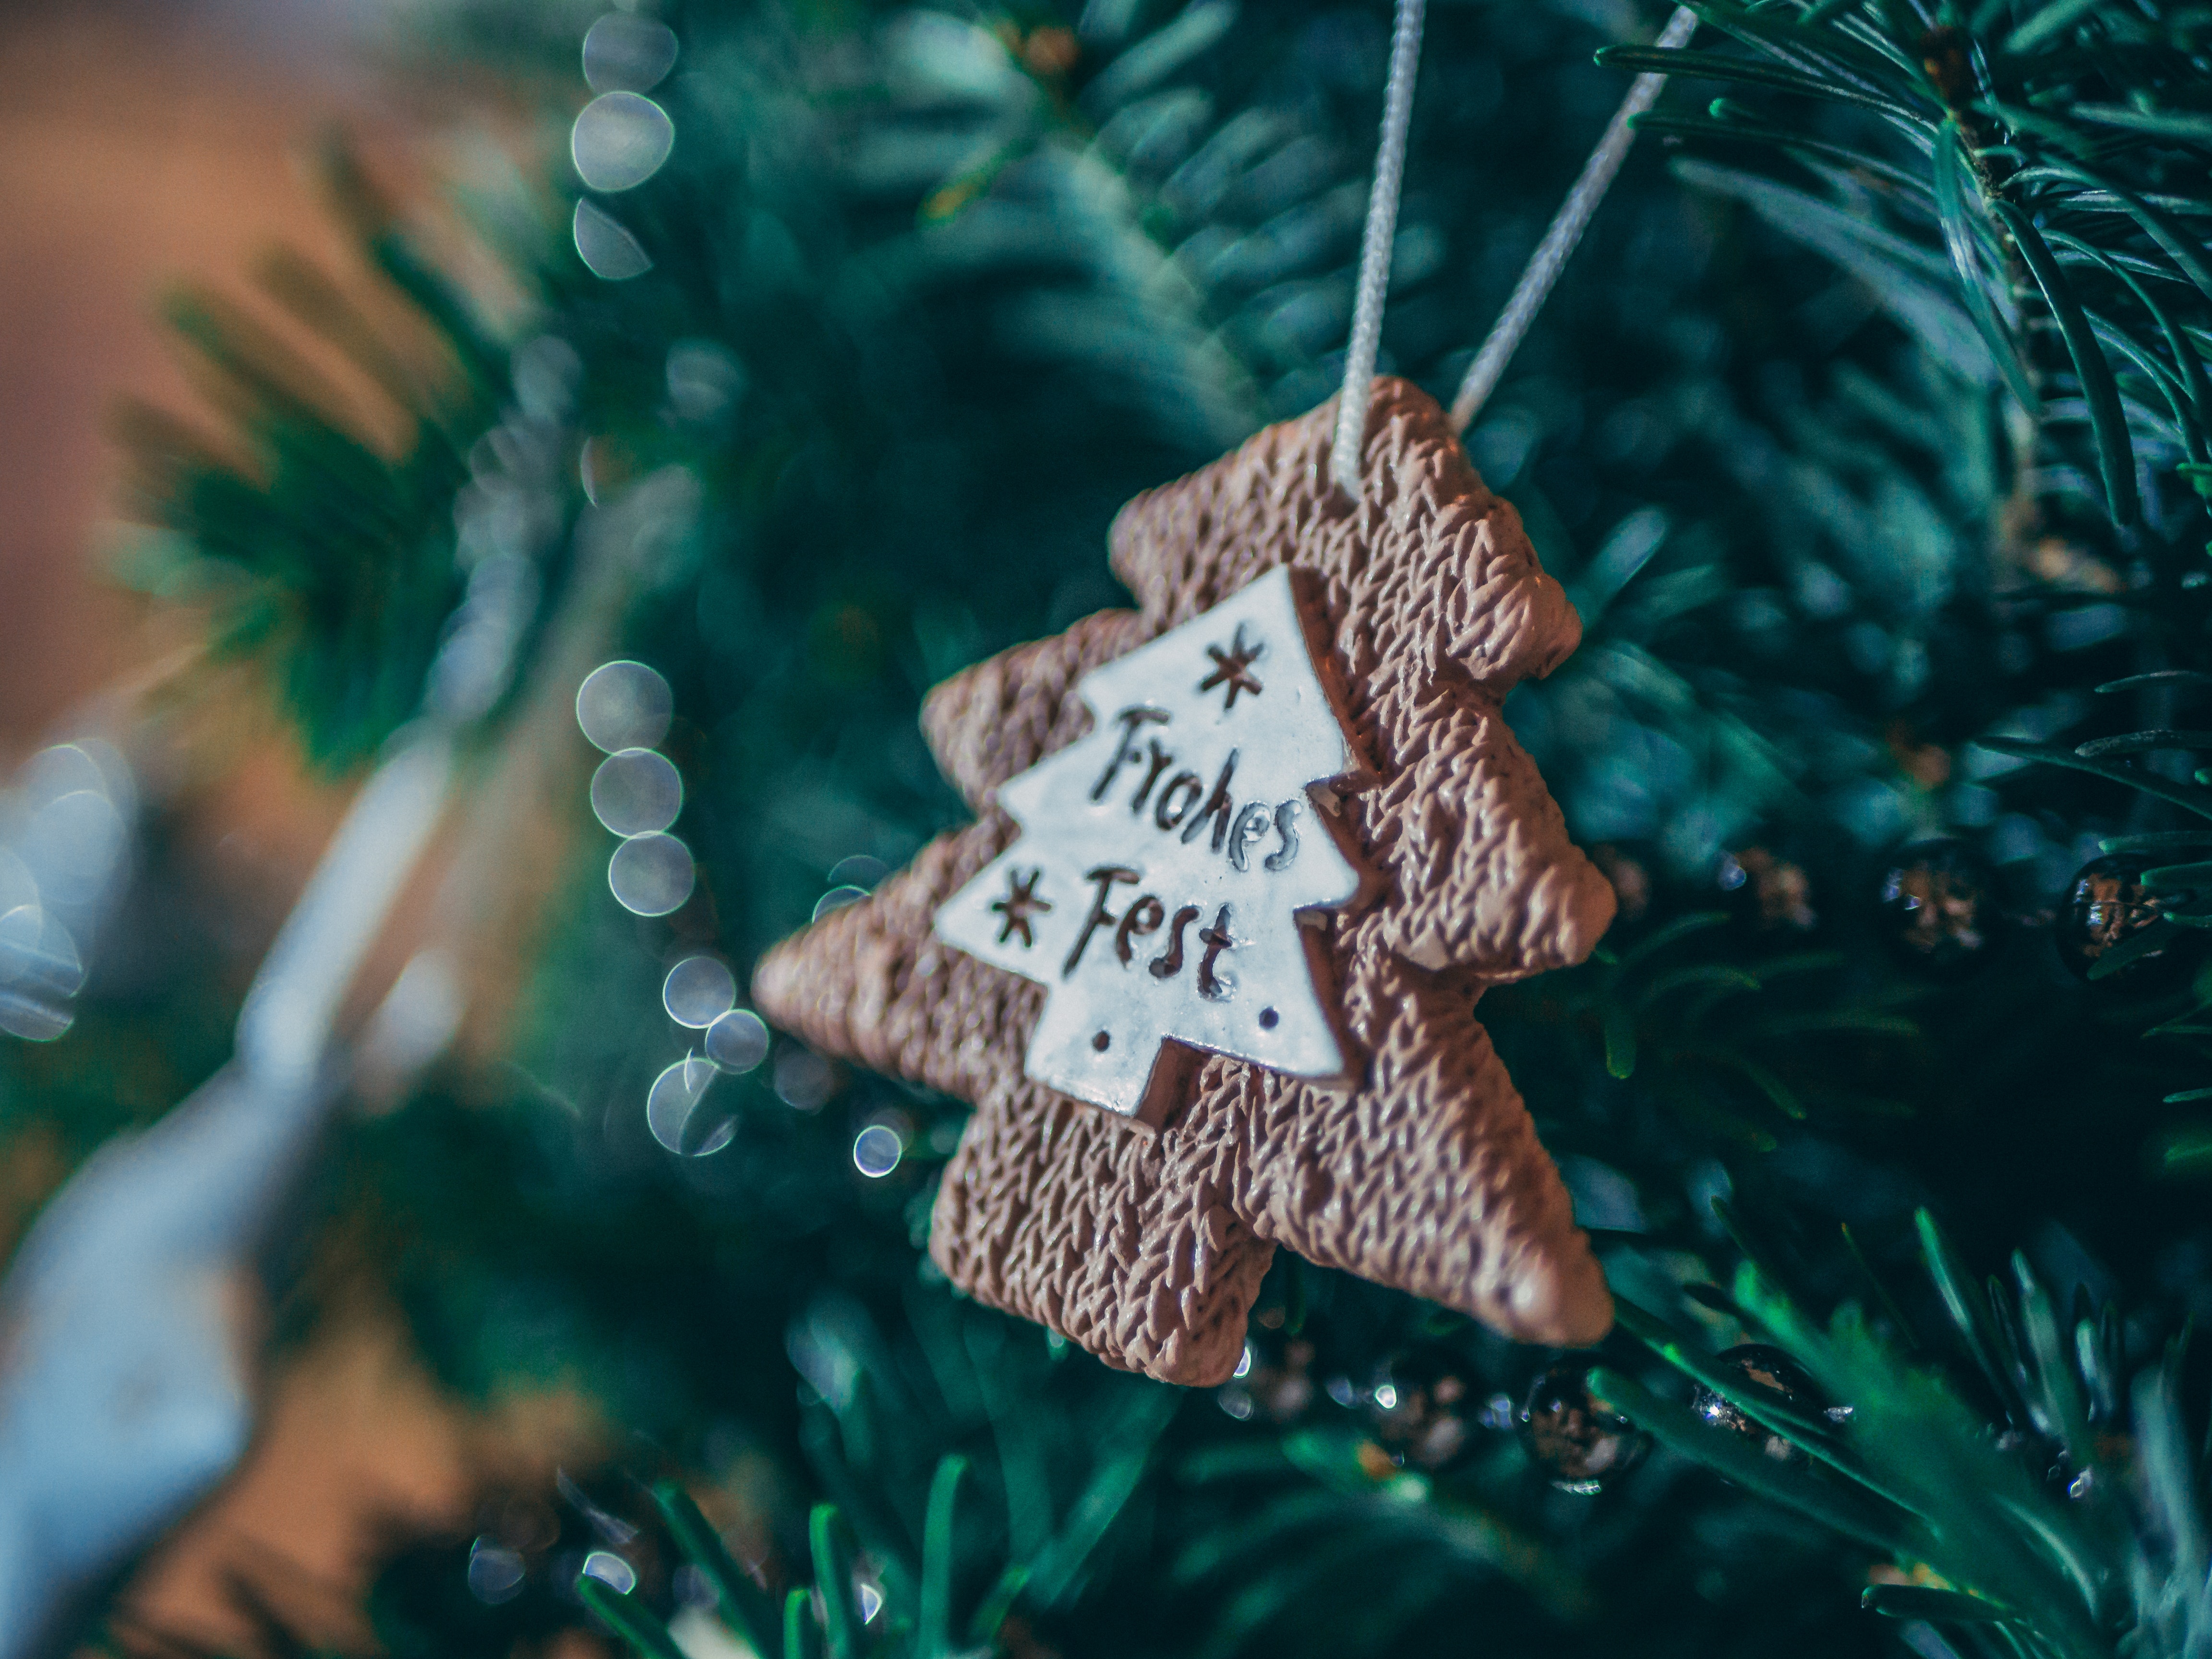
christmas ornament, tree, ornament, oregon pine, branch, leaf, winter, fir, evergreen, christmas, plant, pine family, pine, Holiday ornament, interior design, conifer, event, snowflake, spruce, Colorado spruce, twig, christmas tree, christmas decoration